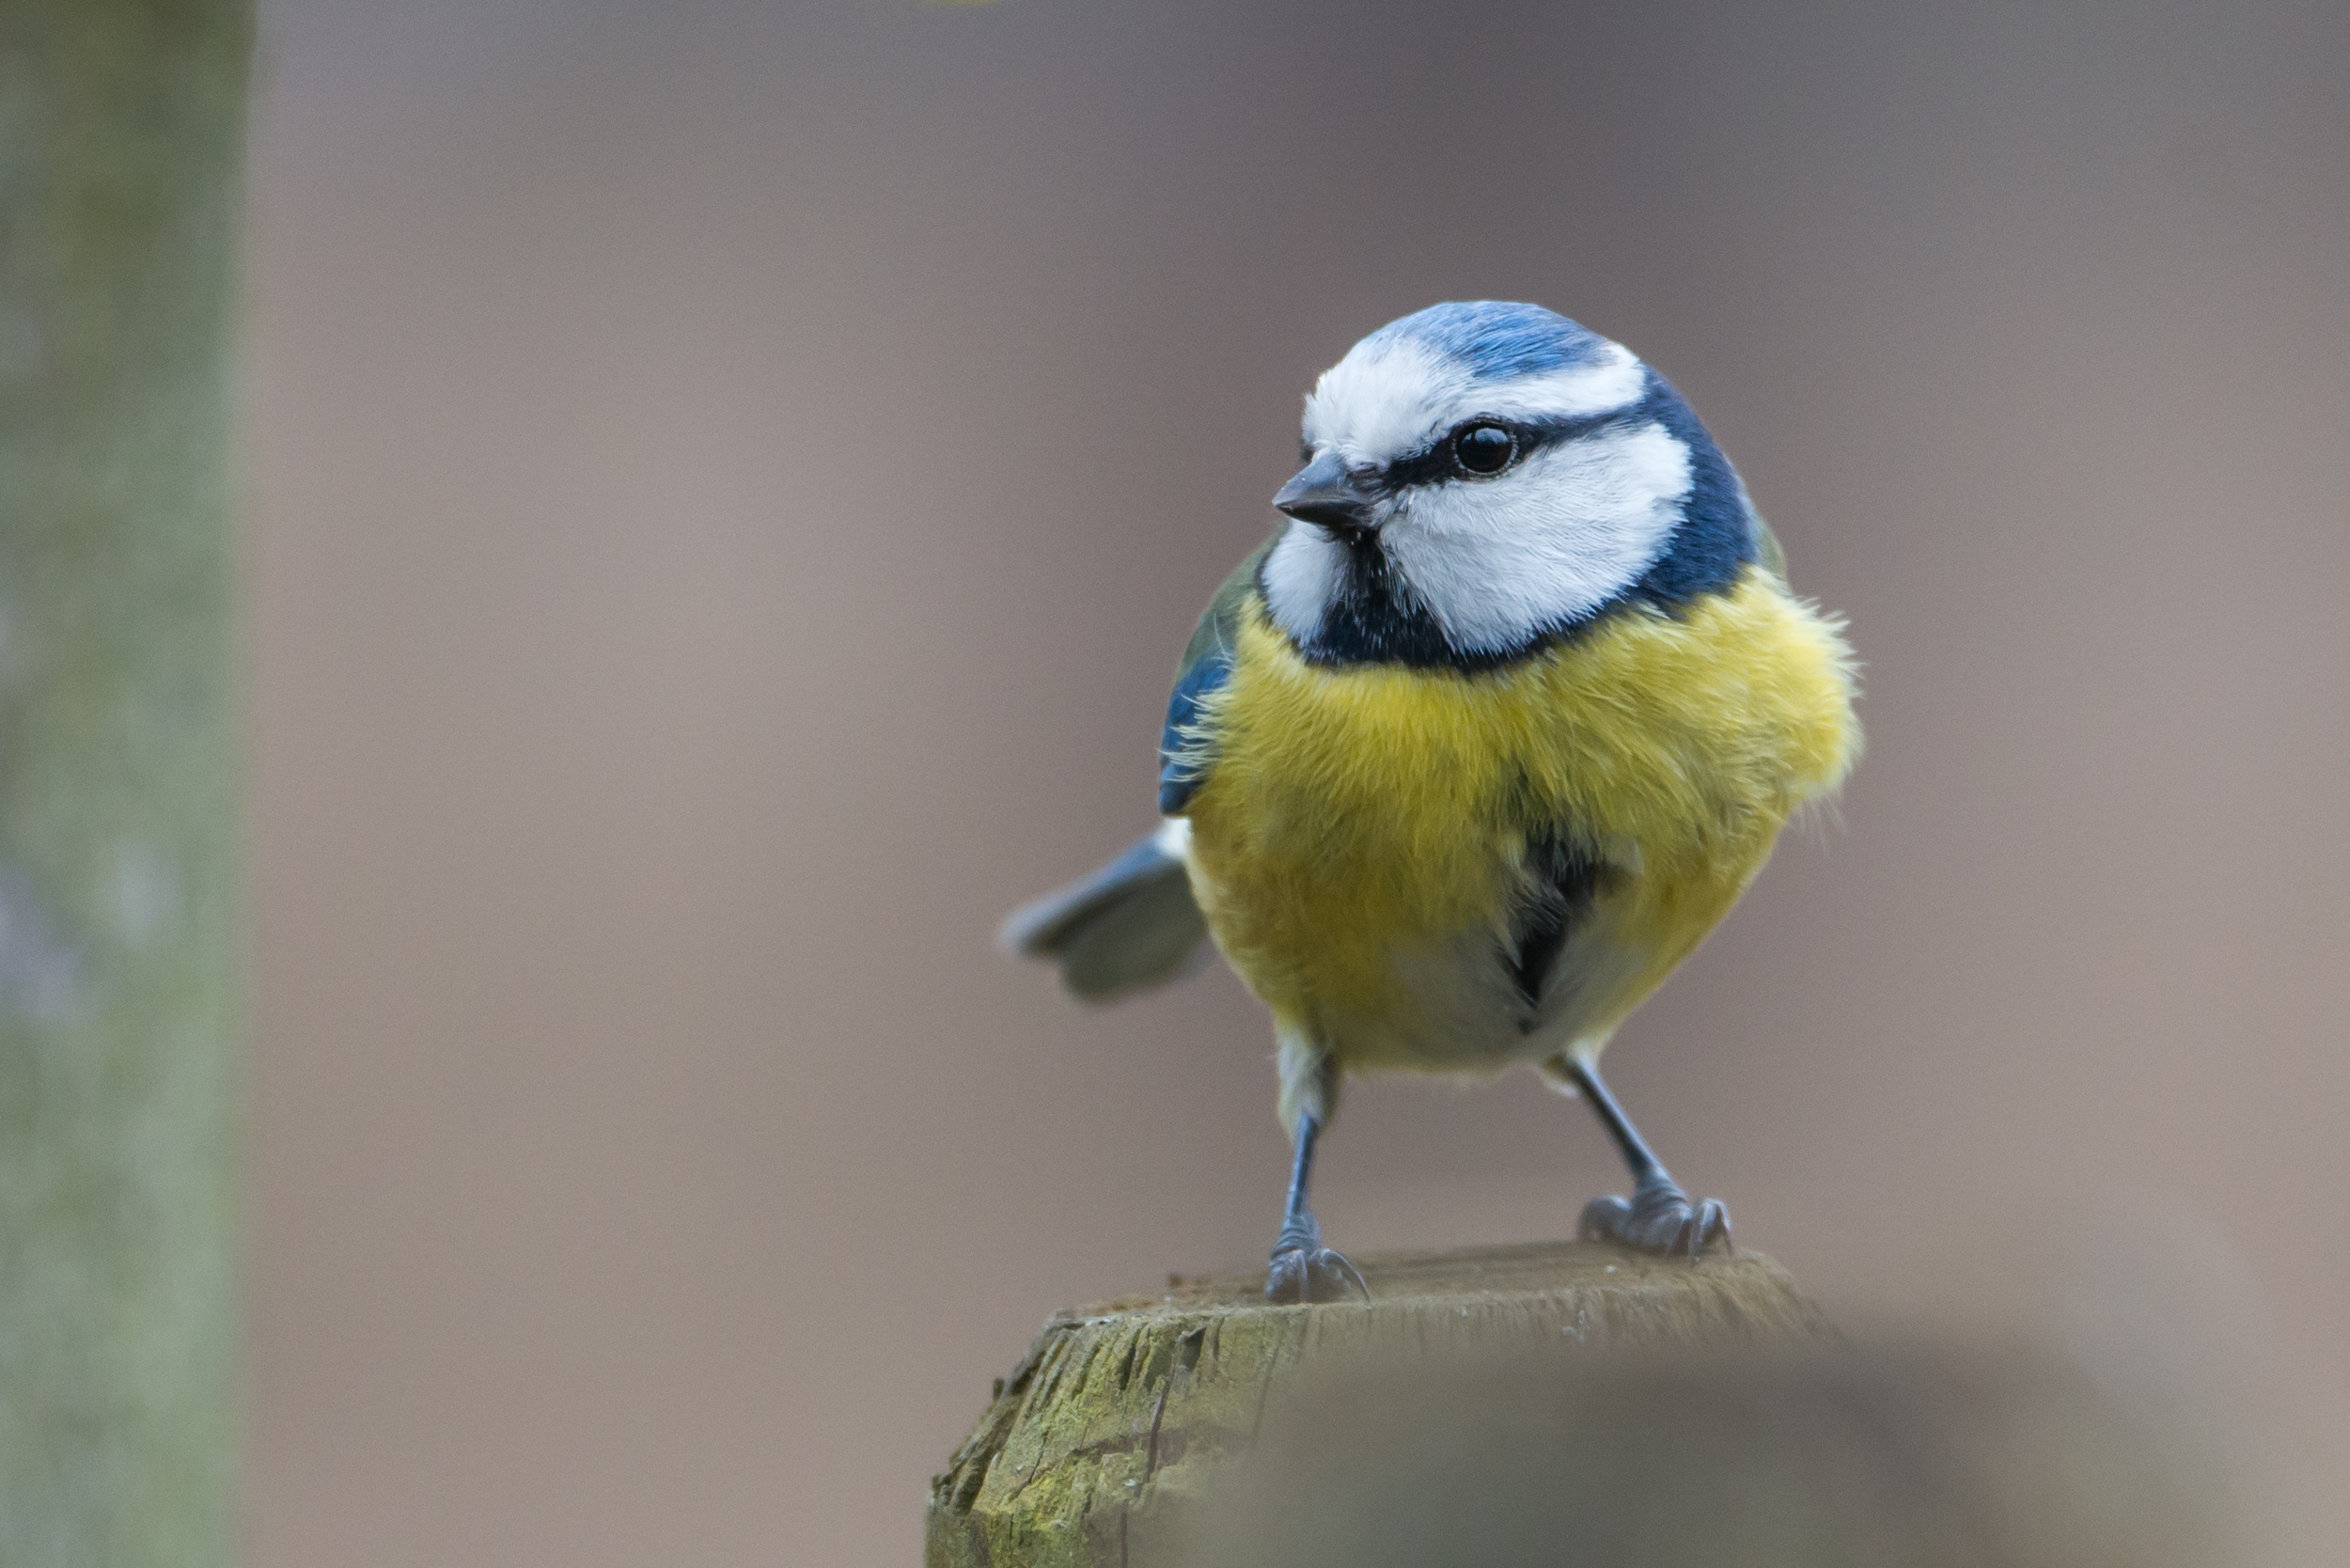
nature, branch, bird, wildlife, beak, yellow, fauna, close up, songbird, vertebrate, beautiful, blue tit, finch, bluebird, wildlife photography, chickadee, small bird, cyanistes caeruleus, old world flycatcher, paridae, perching bird, emberizidae